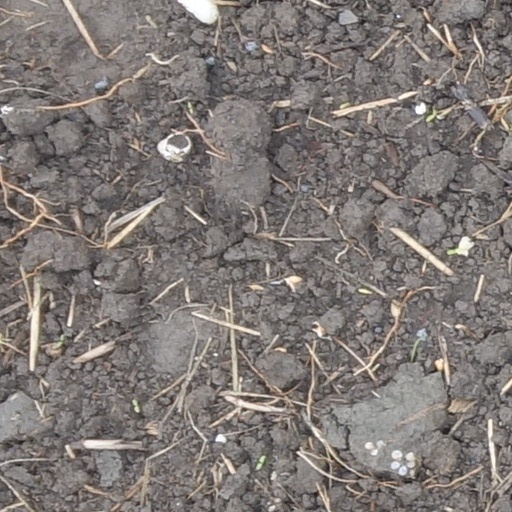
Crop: wheat